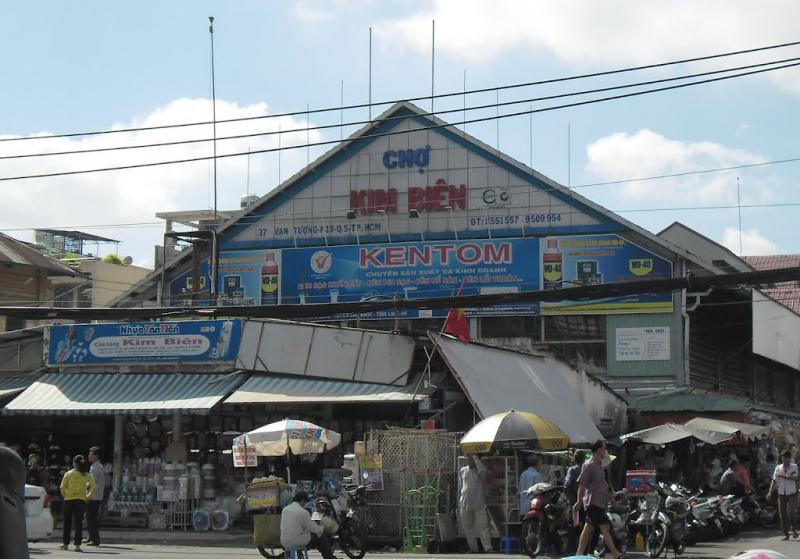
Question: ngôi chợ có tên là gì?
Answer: ngôi chợ có tên là kim biên